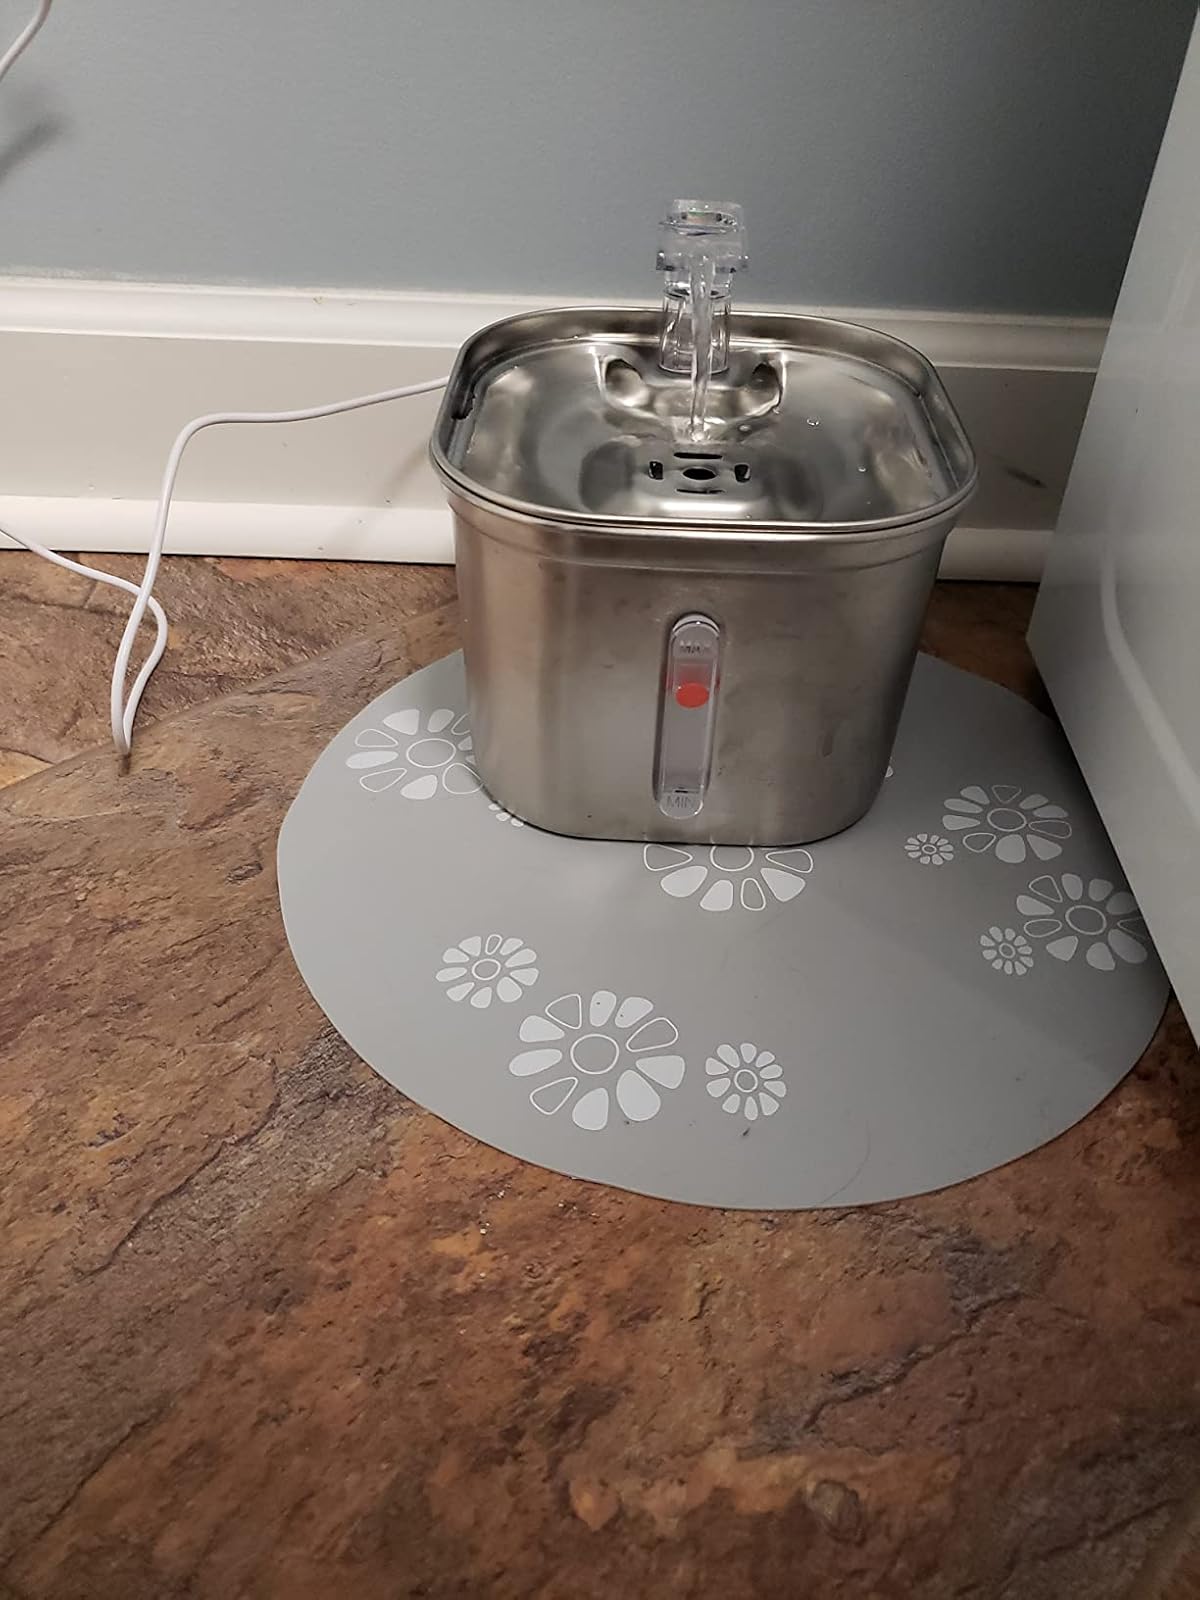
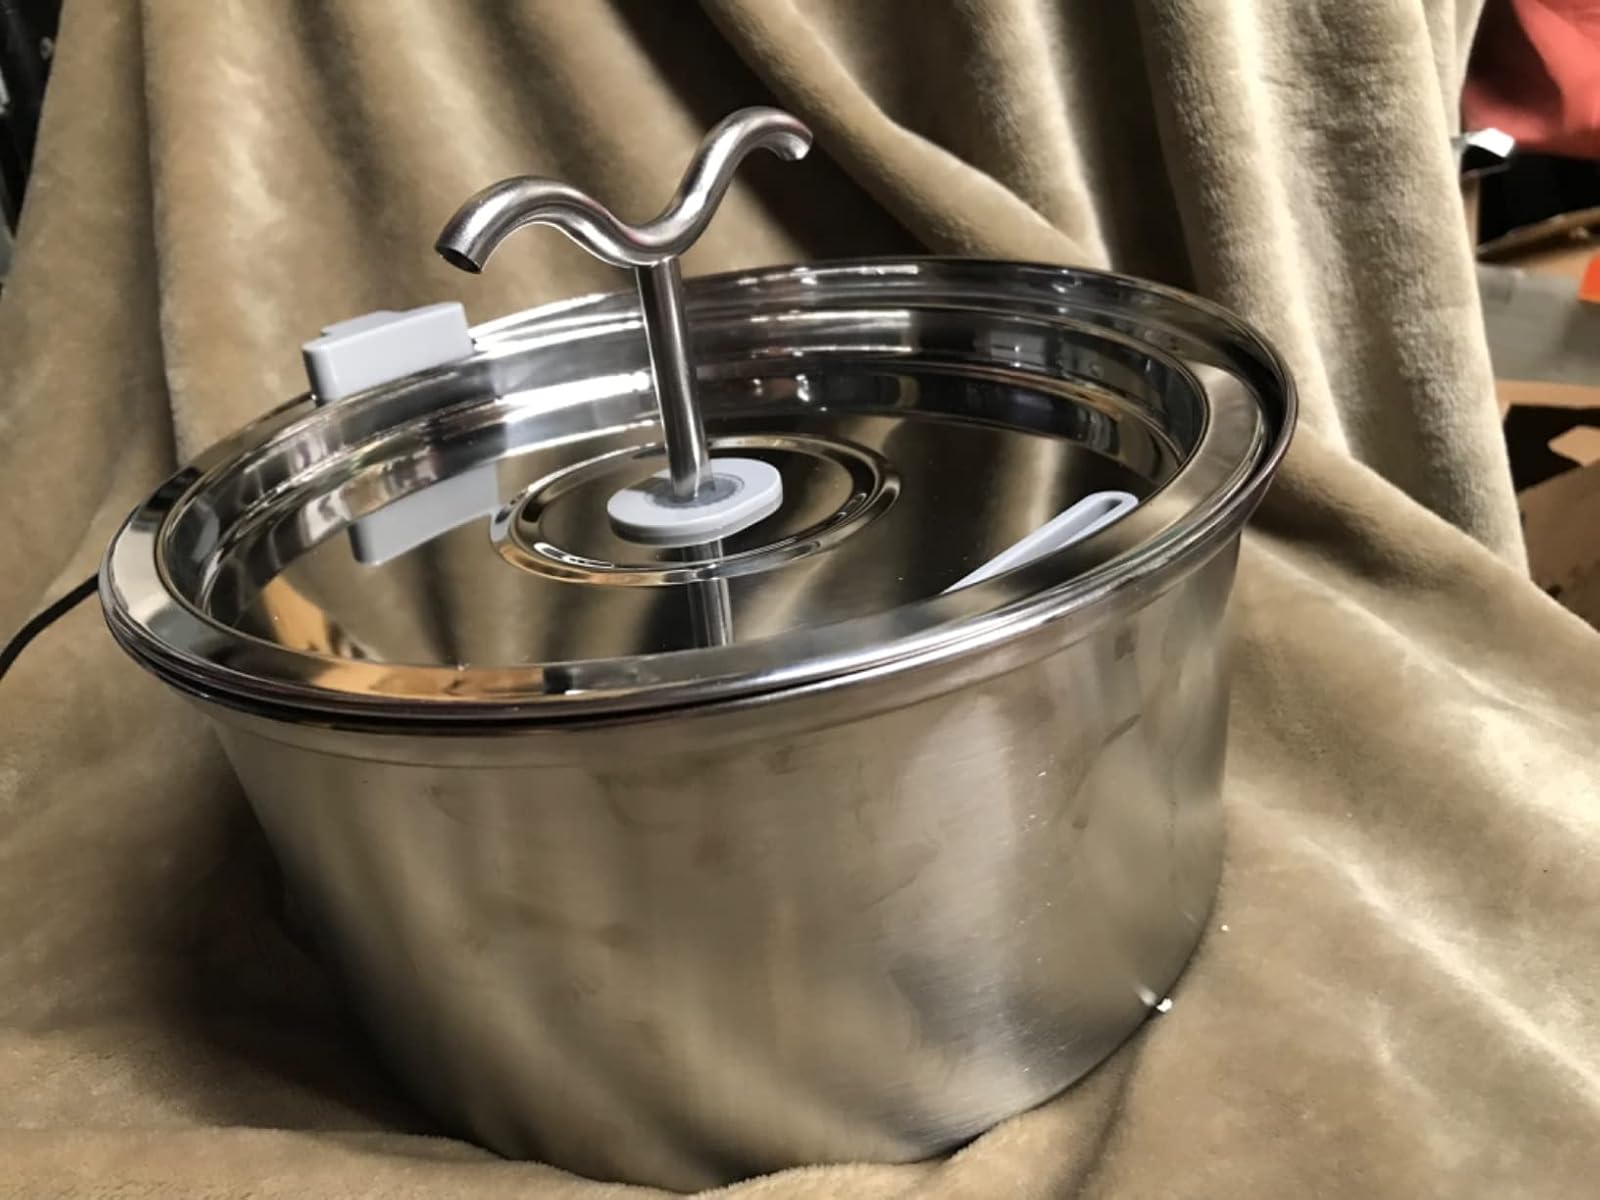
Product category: items_bowl
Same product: no